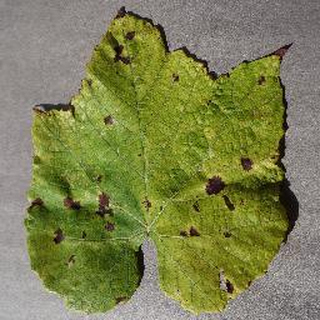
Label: grape_leaf_blight